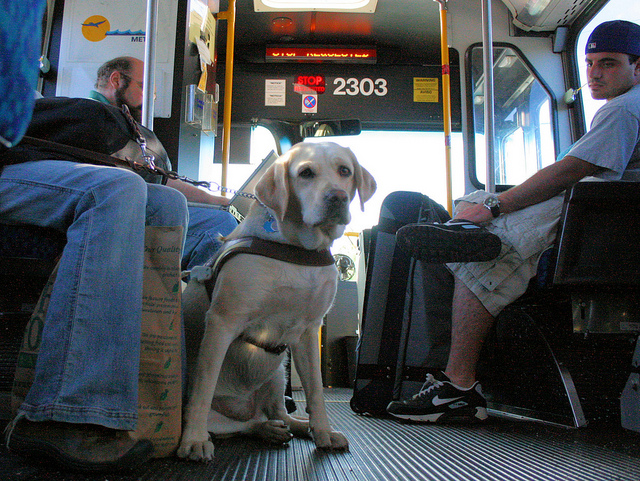
Dog on a leash sitting in a bus surrounded by people.

white dog sitting in front of owner on the bus

there is a white helping dog riding on a public bus

A dog sitting on a bus with some people.

A labrador retriever sits on a public bus.